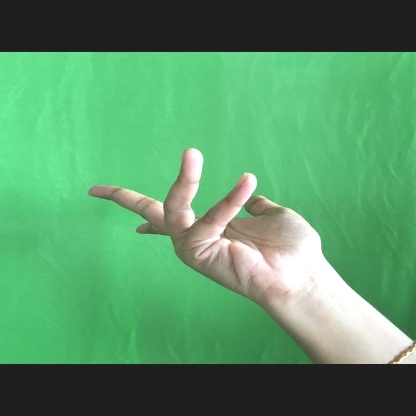
Mudra: Alapadmam